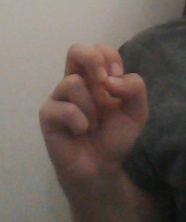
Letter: gaaf